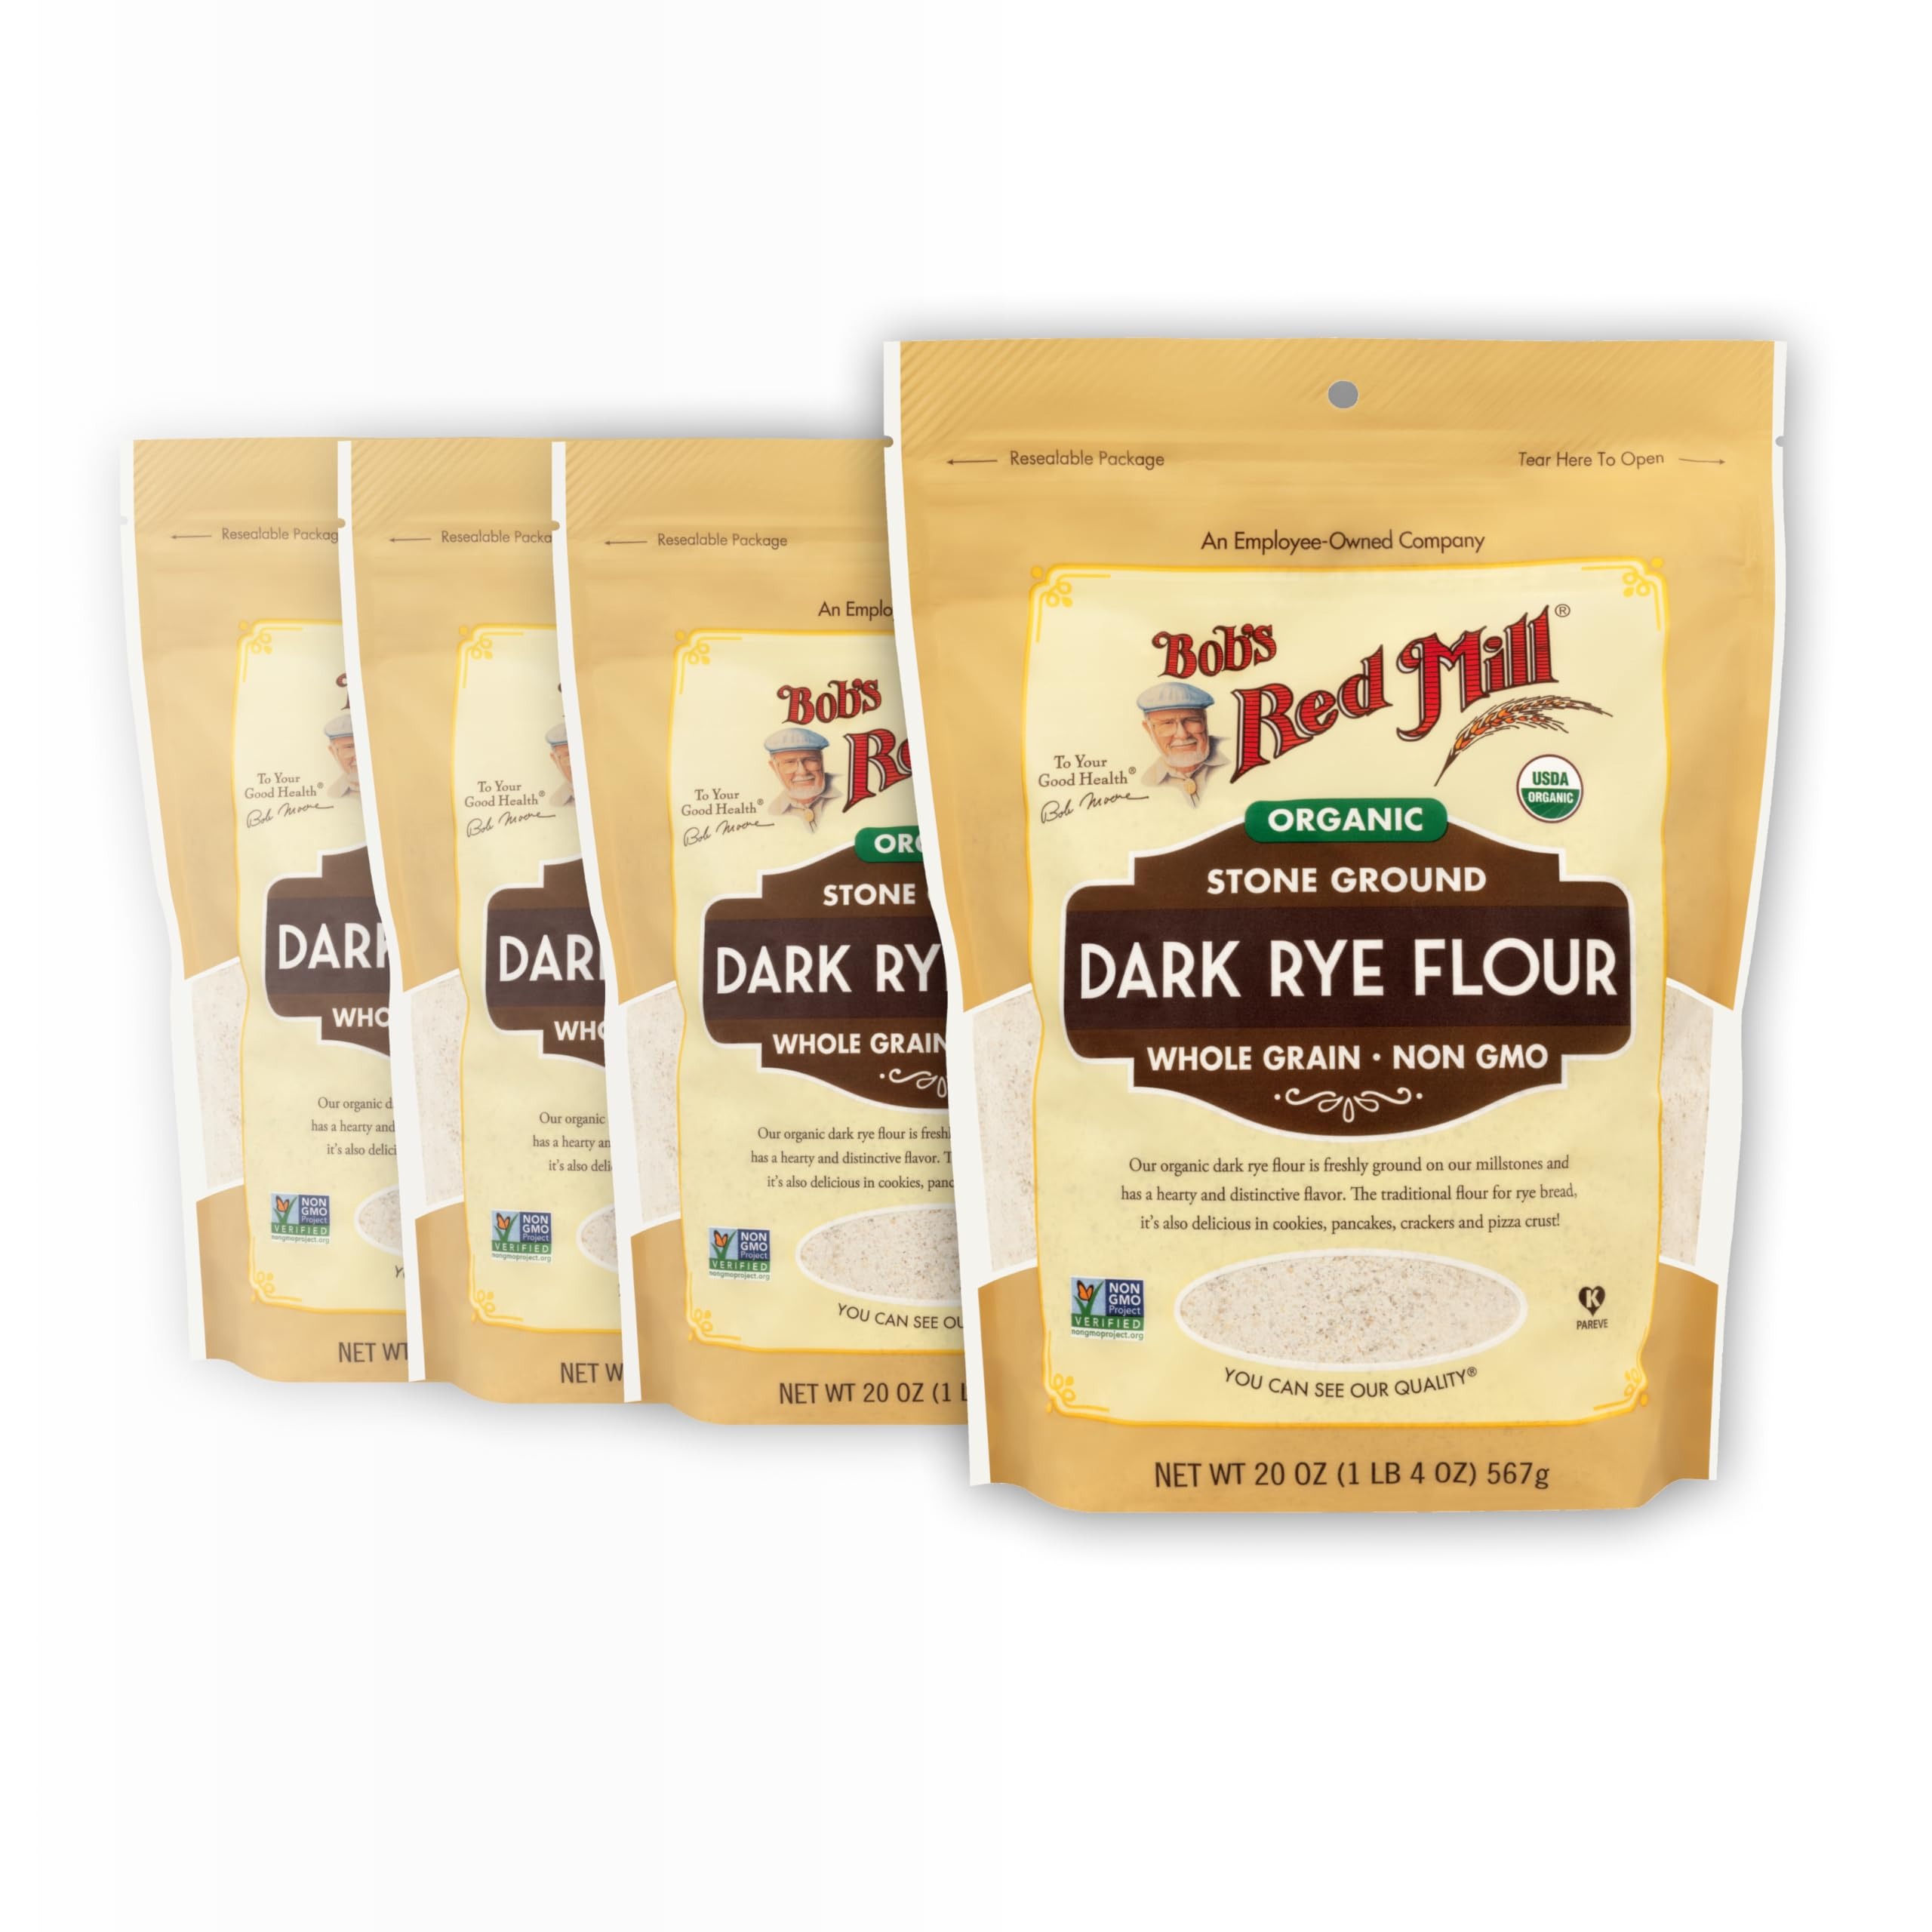
Item Name: Bob's Red Mill Organic Dark Rye Flour, 20oz (Pack of 4) - Non GMO, Whole Grain, Vegan, Kosher
Bullet Point 1: WHOLE GRAIN GOODNESS IN EVERY BITE: Bob’s Red Mill Organic Dark Rye Flour is stone ground to preserve all the bran, germ and endosperm, delivering a deeply flavorful, nutrient-rich flour
Bullet Point 2: SIMPLE GOODNESS YOU CAN TASTE: 100% stone ground from premium organic rye berries on traditional millstones; expertly milled for reliable, consistent results every time
Bullet Point 3: HOMEMADE PERFECTION, EVERY TIME: With its hearty, full-bodied flavor, dark rye flour is ideal for baking traditional rye breads, pumpernickel crispbread and other rustic European-style loaves
Bullet Point 4: VERSATILE & EASY TO USE: Use dark rye flour in homemade bread, crackers, pancakes and even pizza crust for a rich, complex flavor and a hearty, satisfying texture
Bullet Point 5: CERTIFIED ORGANIC & NON-GMO: Made from the finest organic rye berries and carefully milled for superior quality, Bob’s Red Mill Organic Dark Rye Flour is Non-GMO Project Verified and certified organic; bring whole grain goodness to your kitchen
Value: 80.0
Unit: Ounce

Price: 14.5